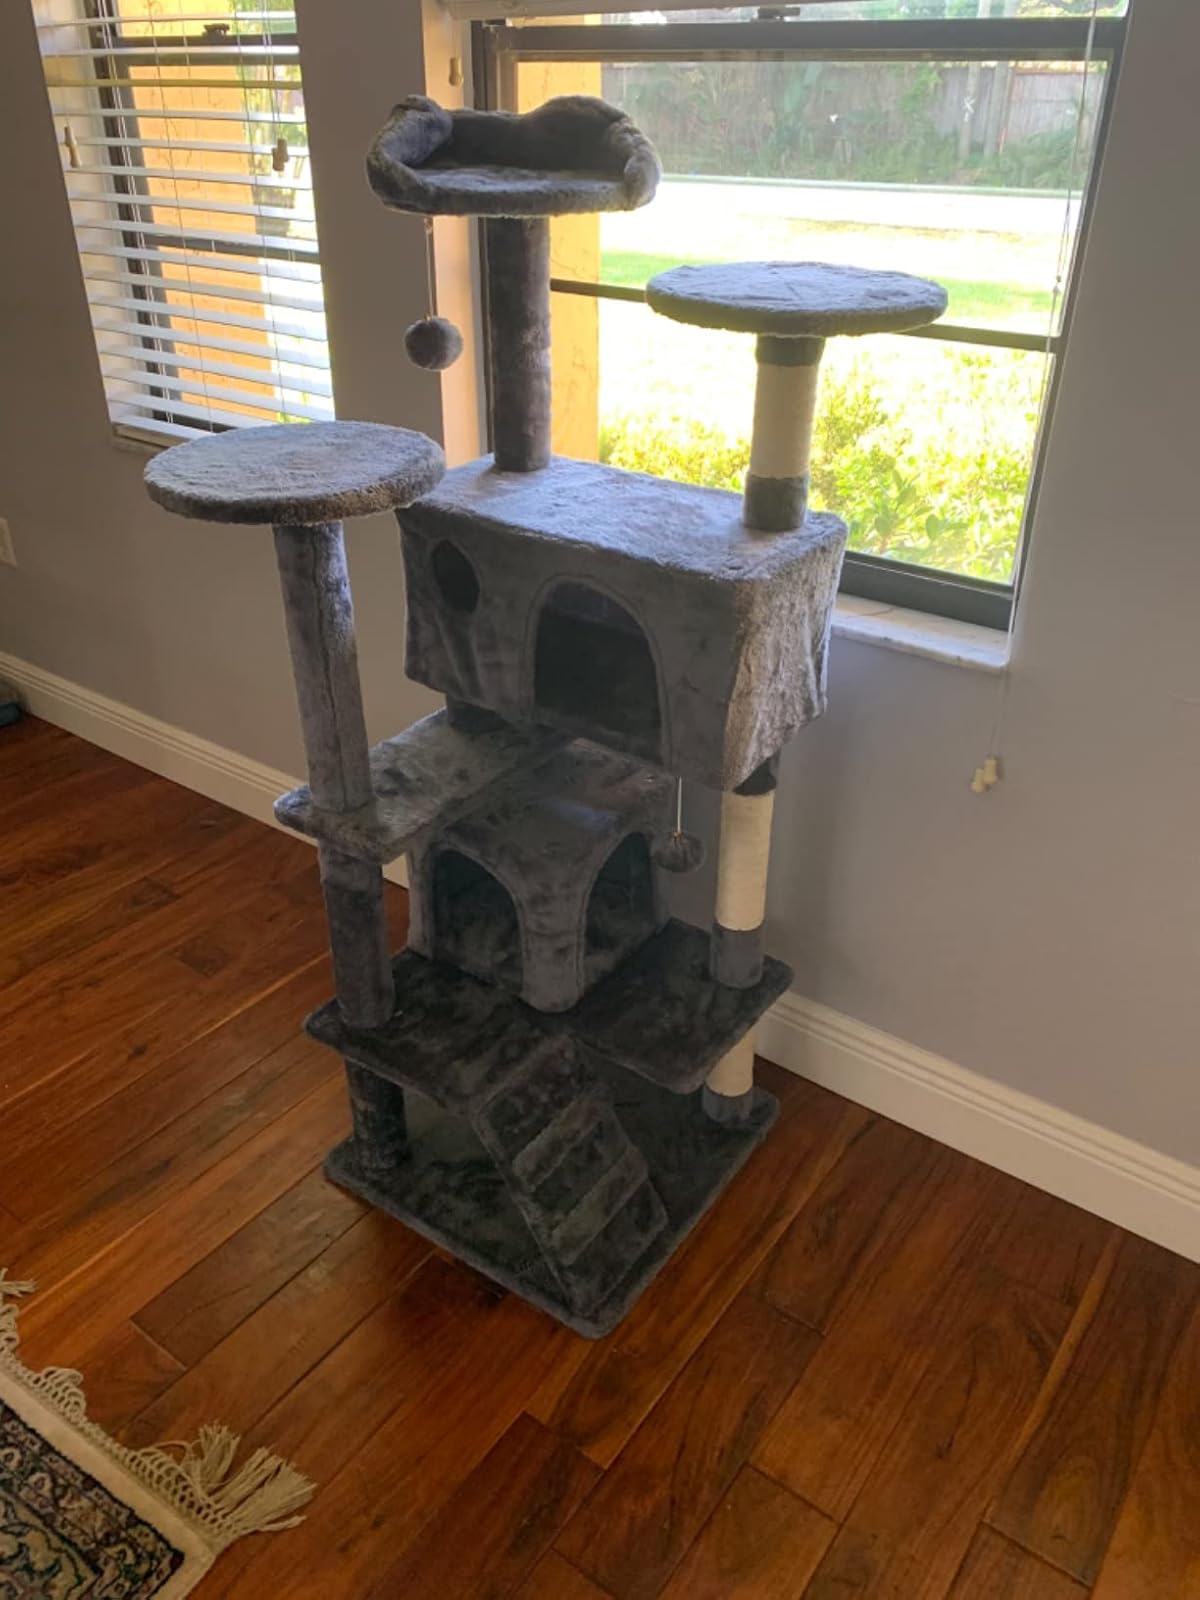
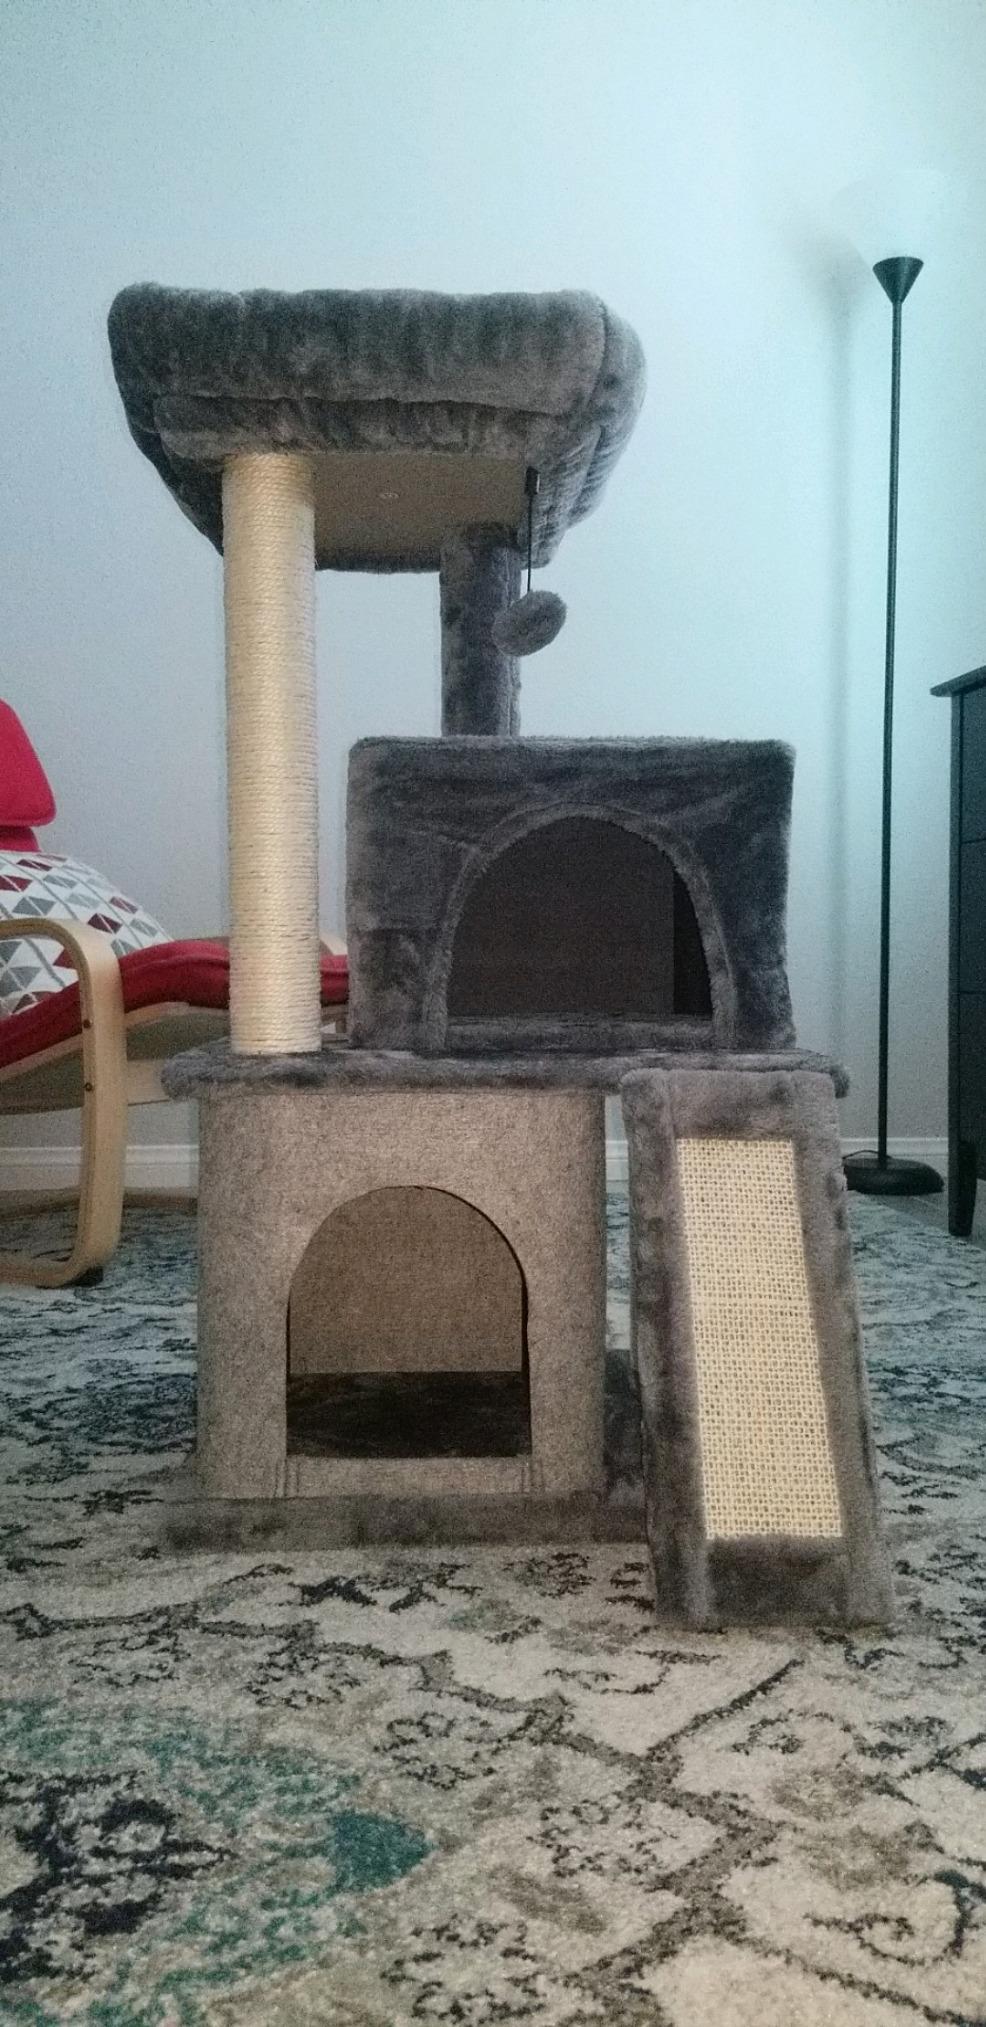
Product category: items_cat tree
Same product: no